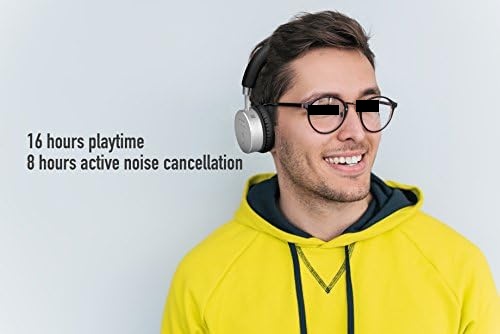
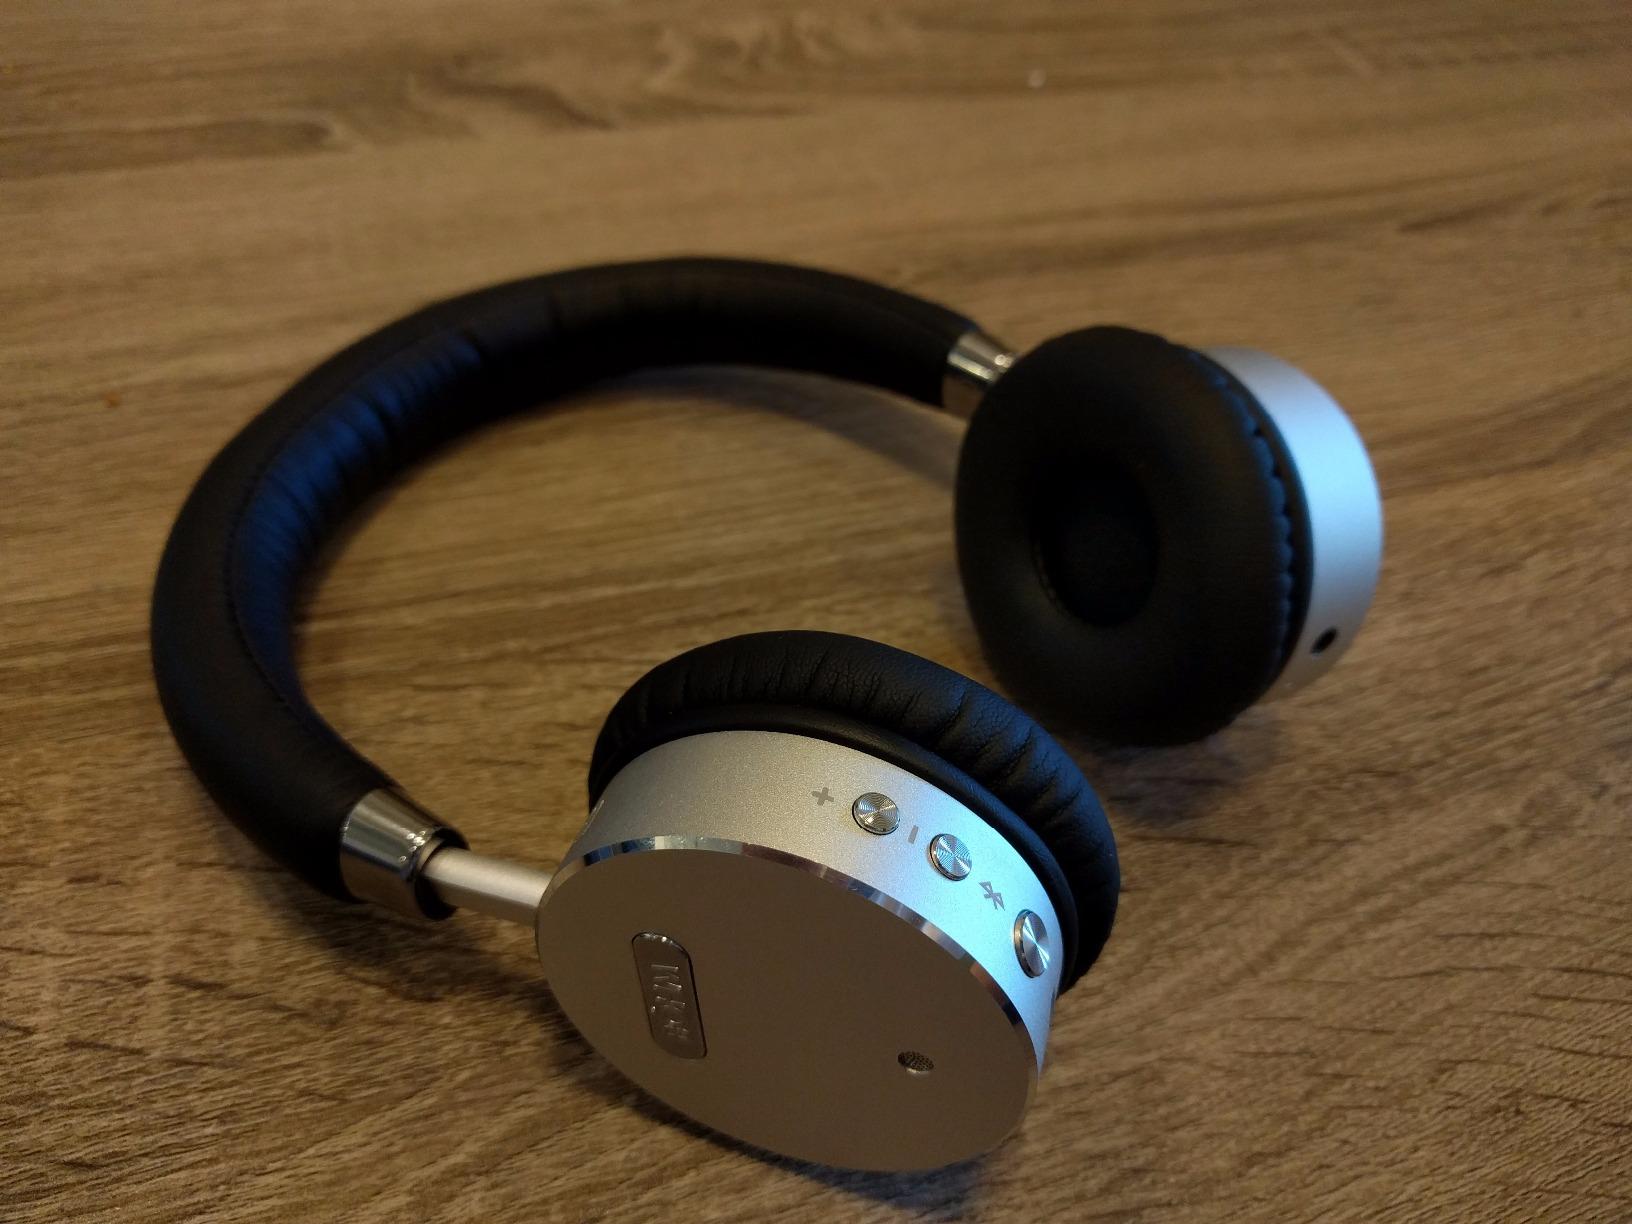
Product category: headphones
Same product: yes